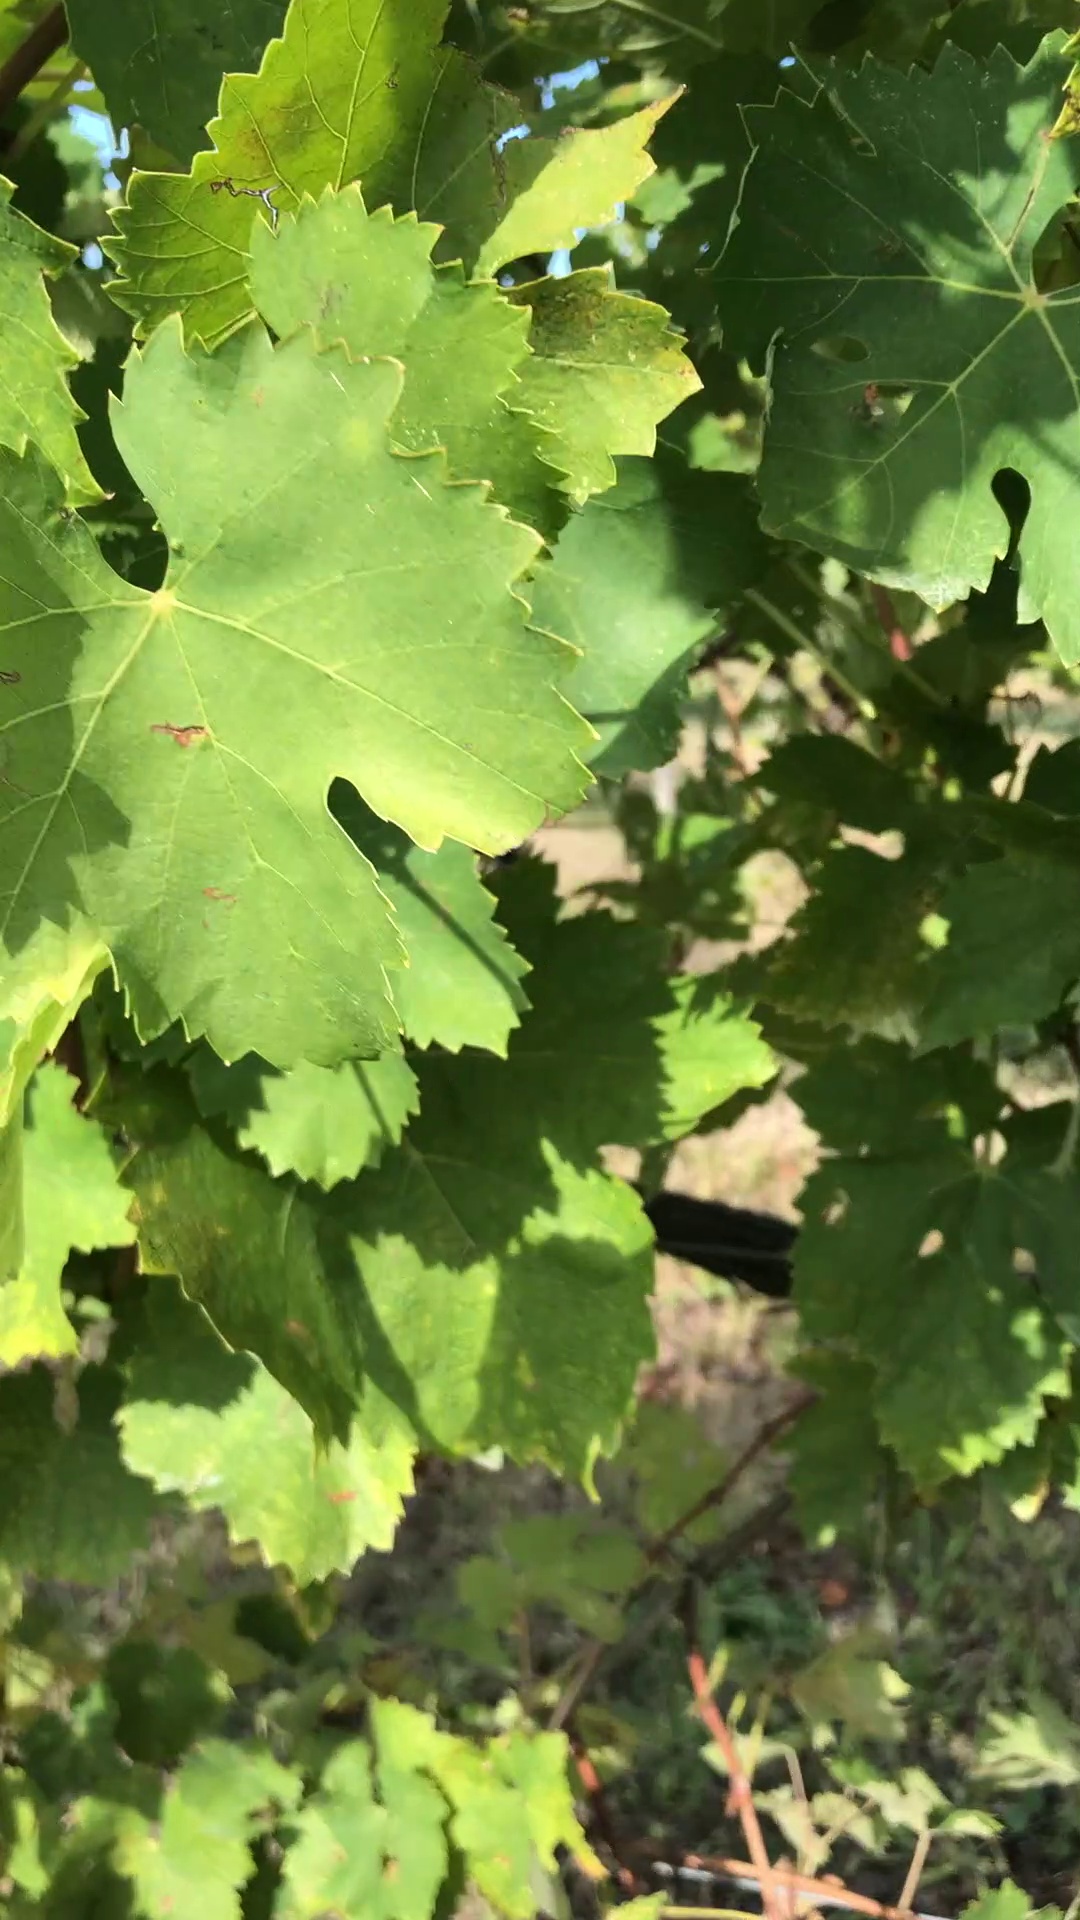
Label: healthy